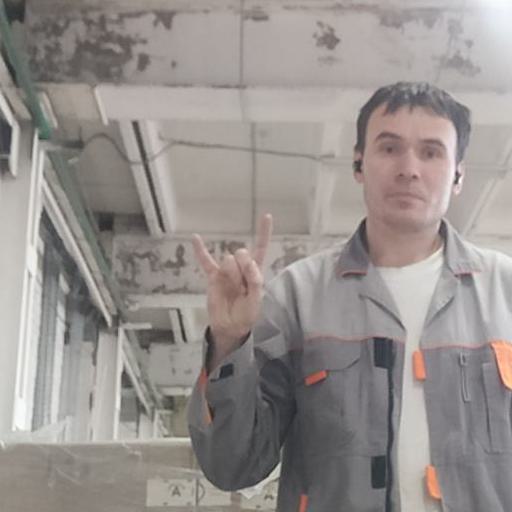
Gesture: rock